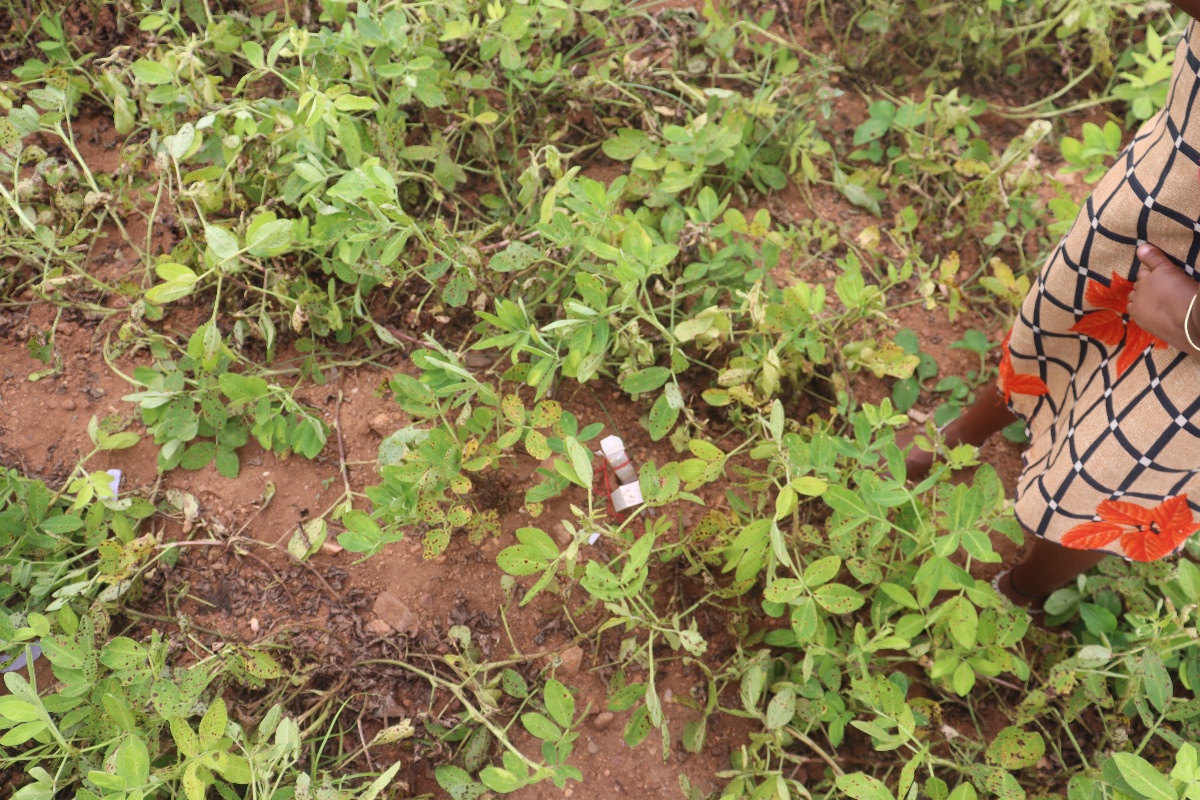
Label: late leaf spot